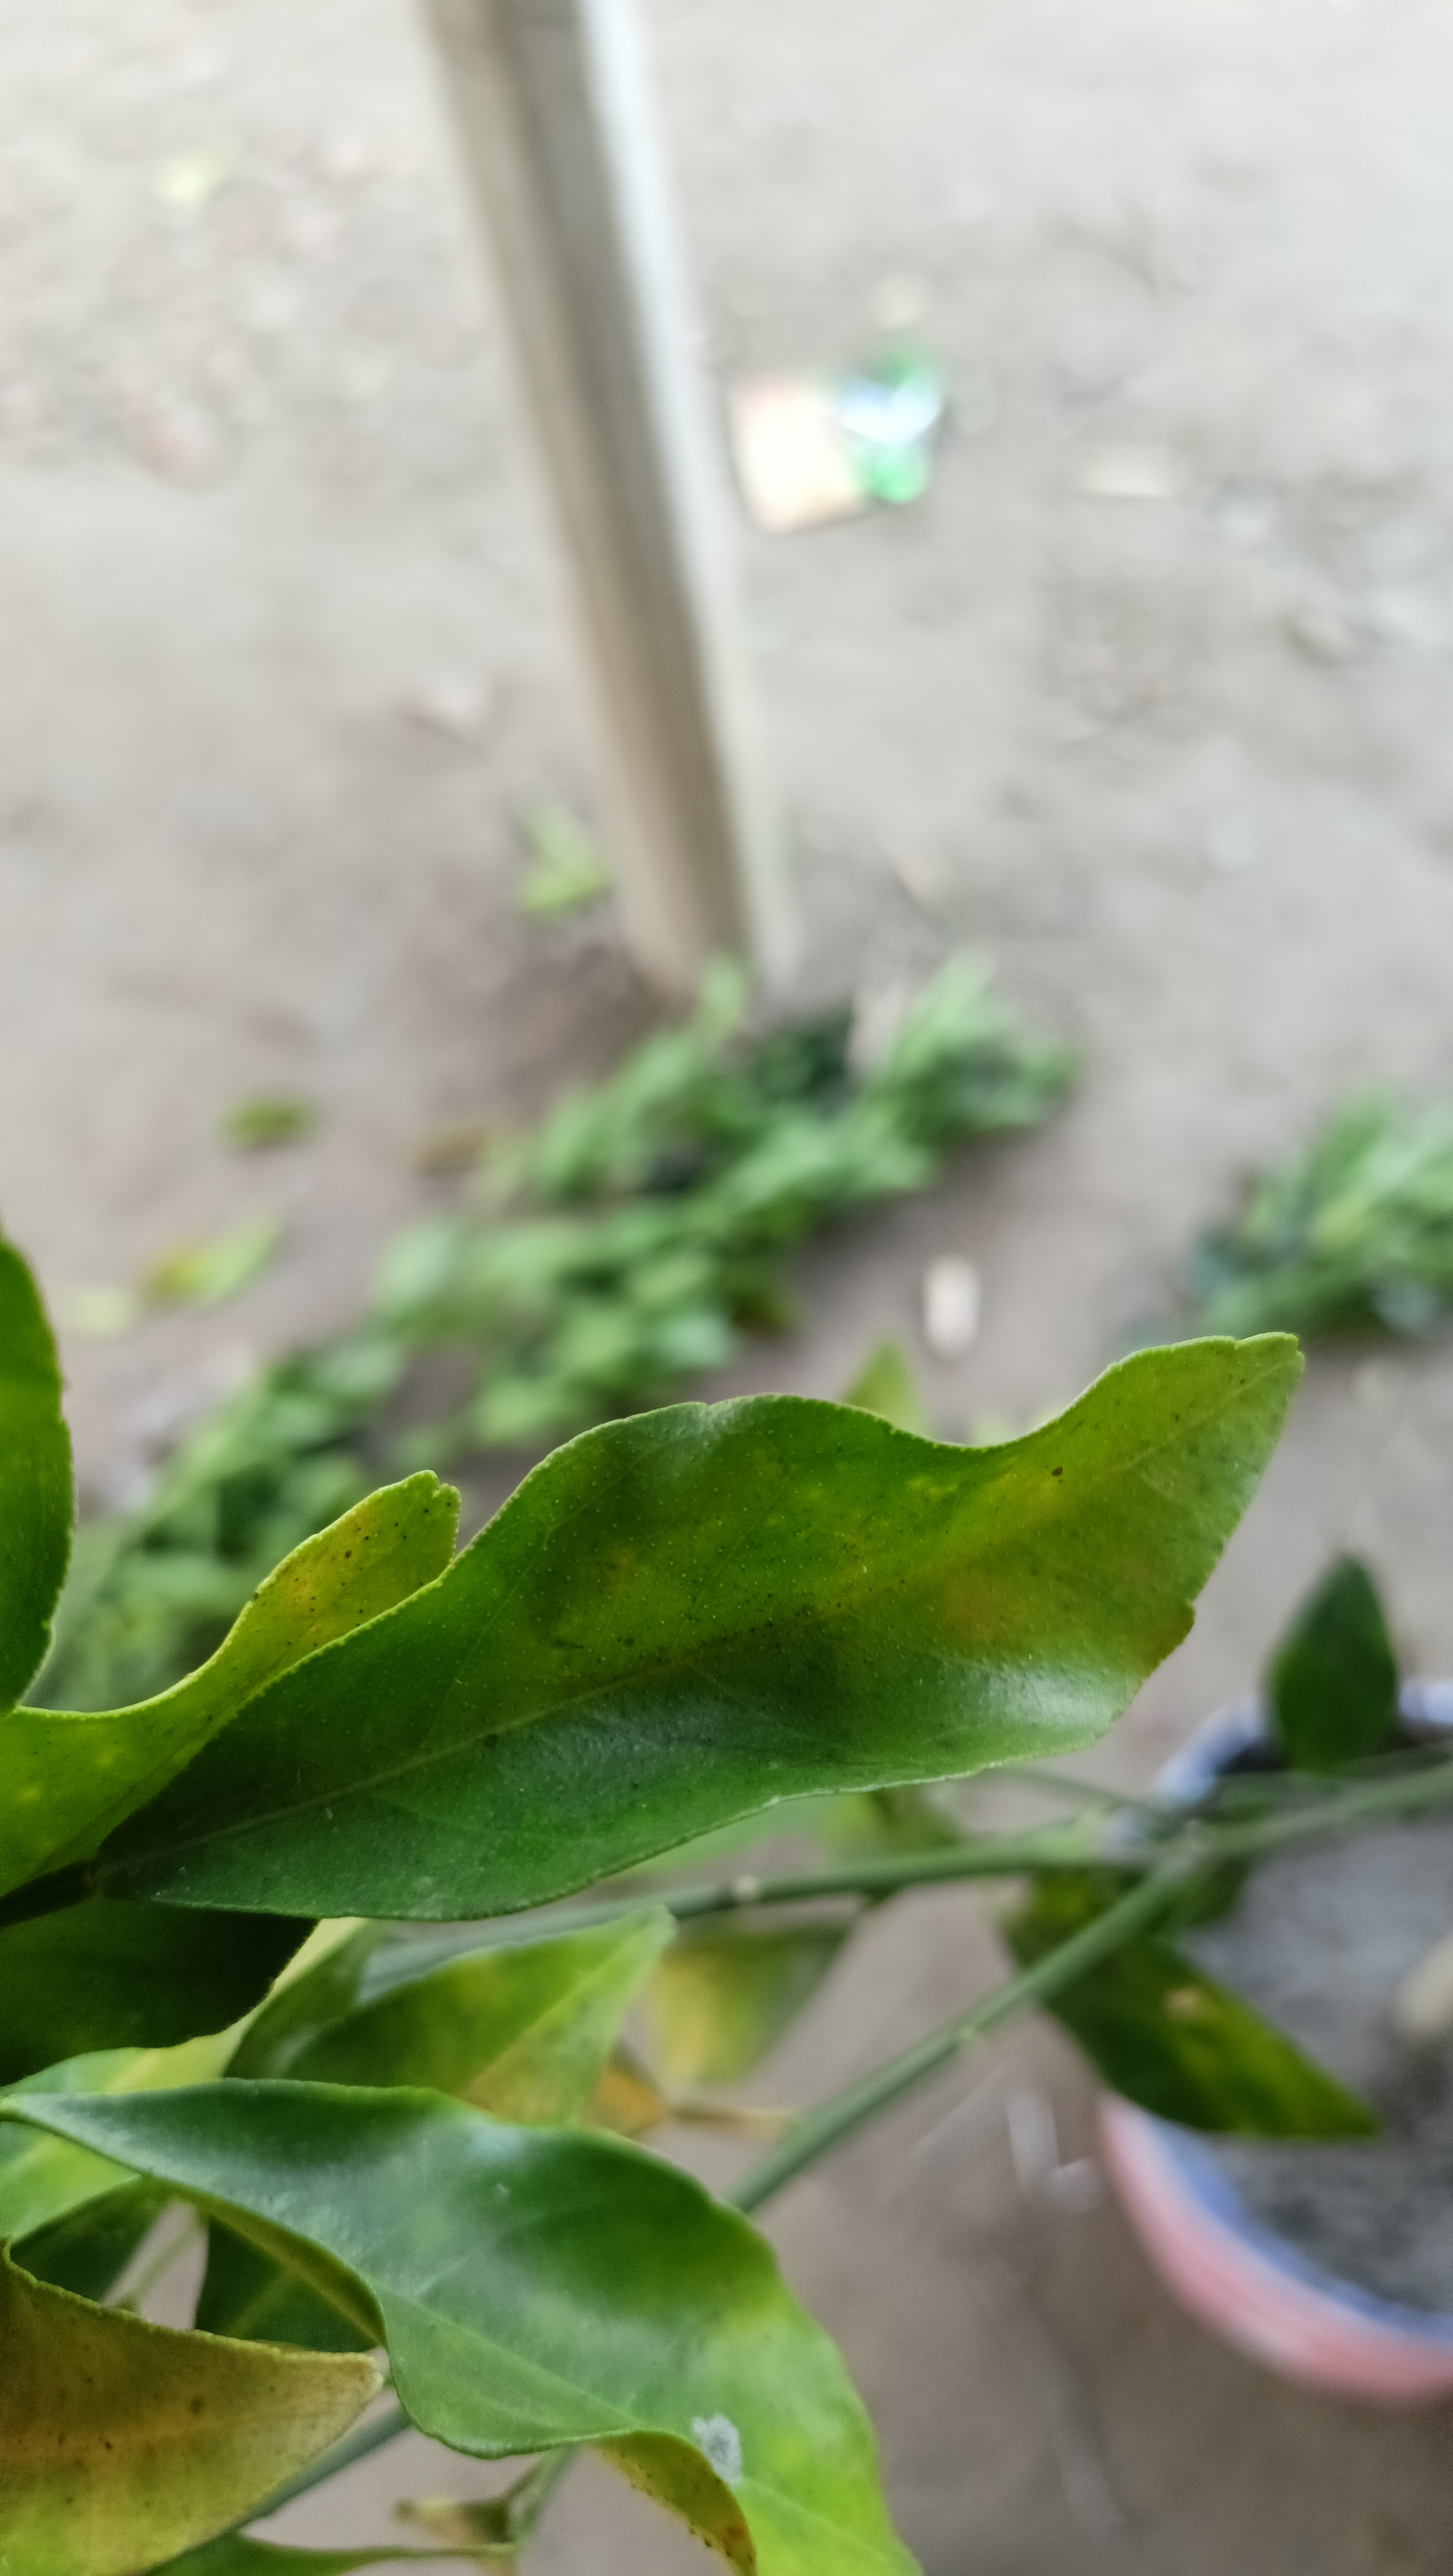
Mandarin leaf variety: Darjeling